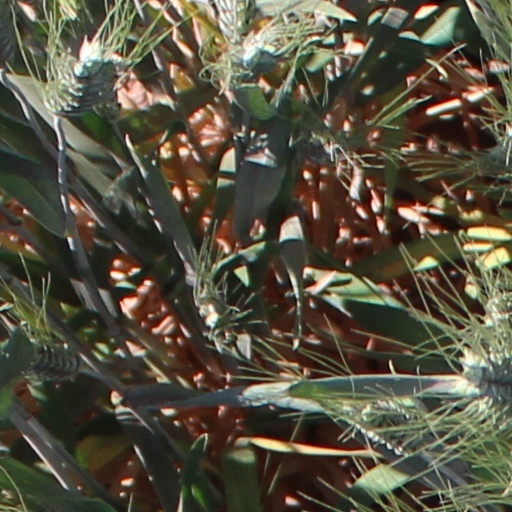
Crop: wheat